Juno (spacecraft)

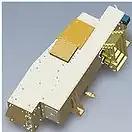
Ultraviolet Spectrograph

UVS will record the wavelength, position and arrival time of detected ultraviolet photons during the time when the spectrograph slit views Jupiter during each turn of the spacecraft. The instrument will provide spectral images of the UV auroral emissions in the polar magnetosphere.